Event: Nepal Earthquake
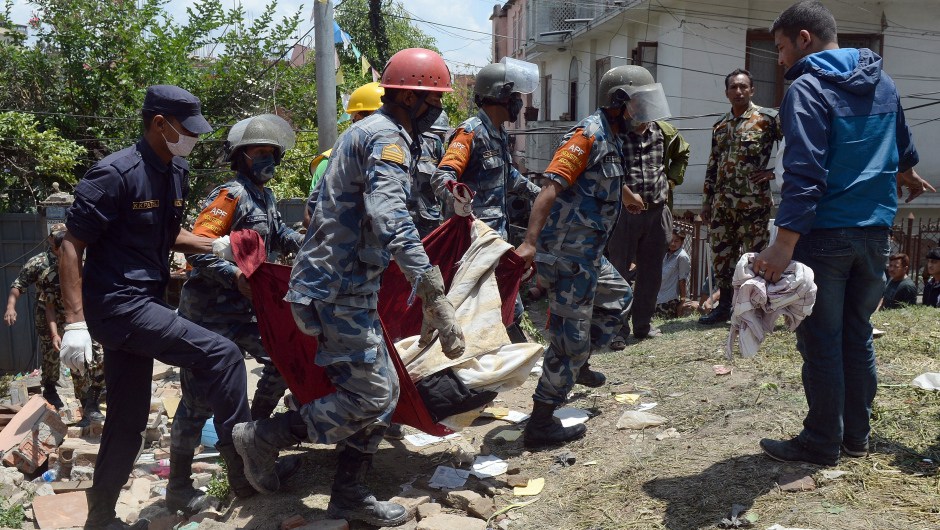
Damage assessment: damage